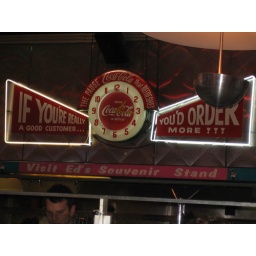
Great sign above the bar